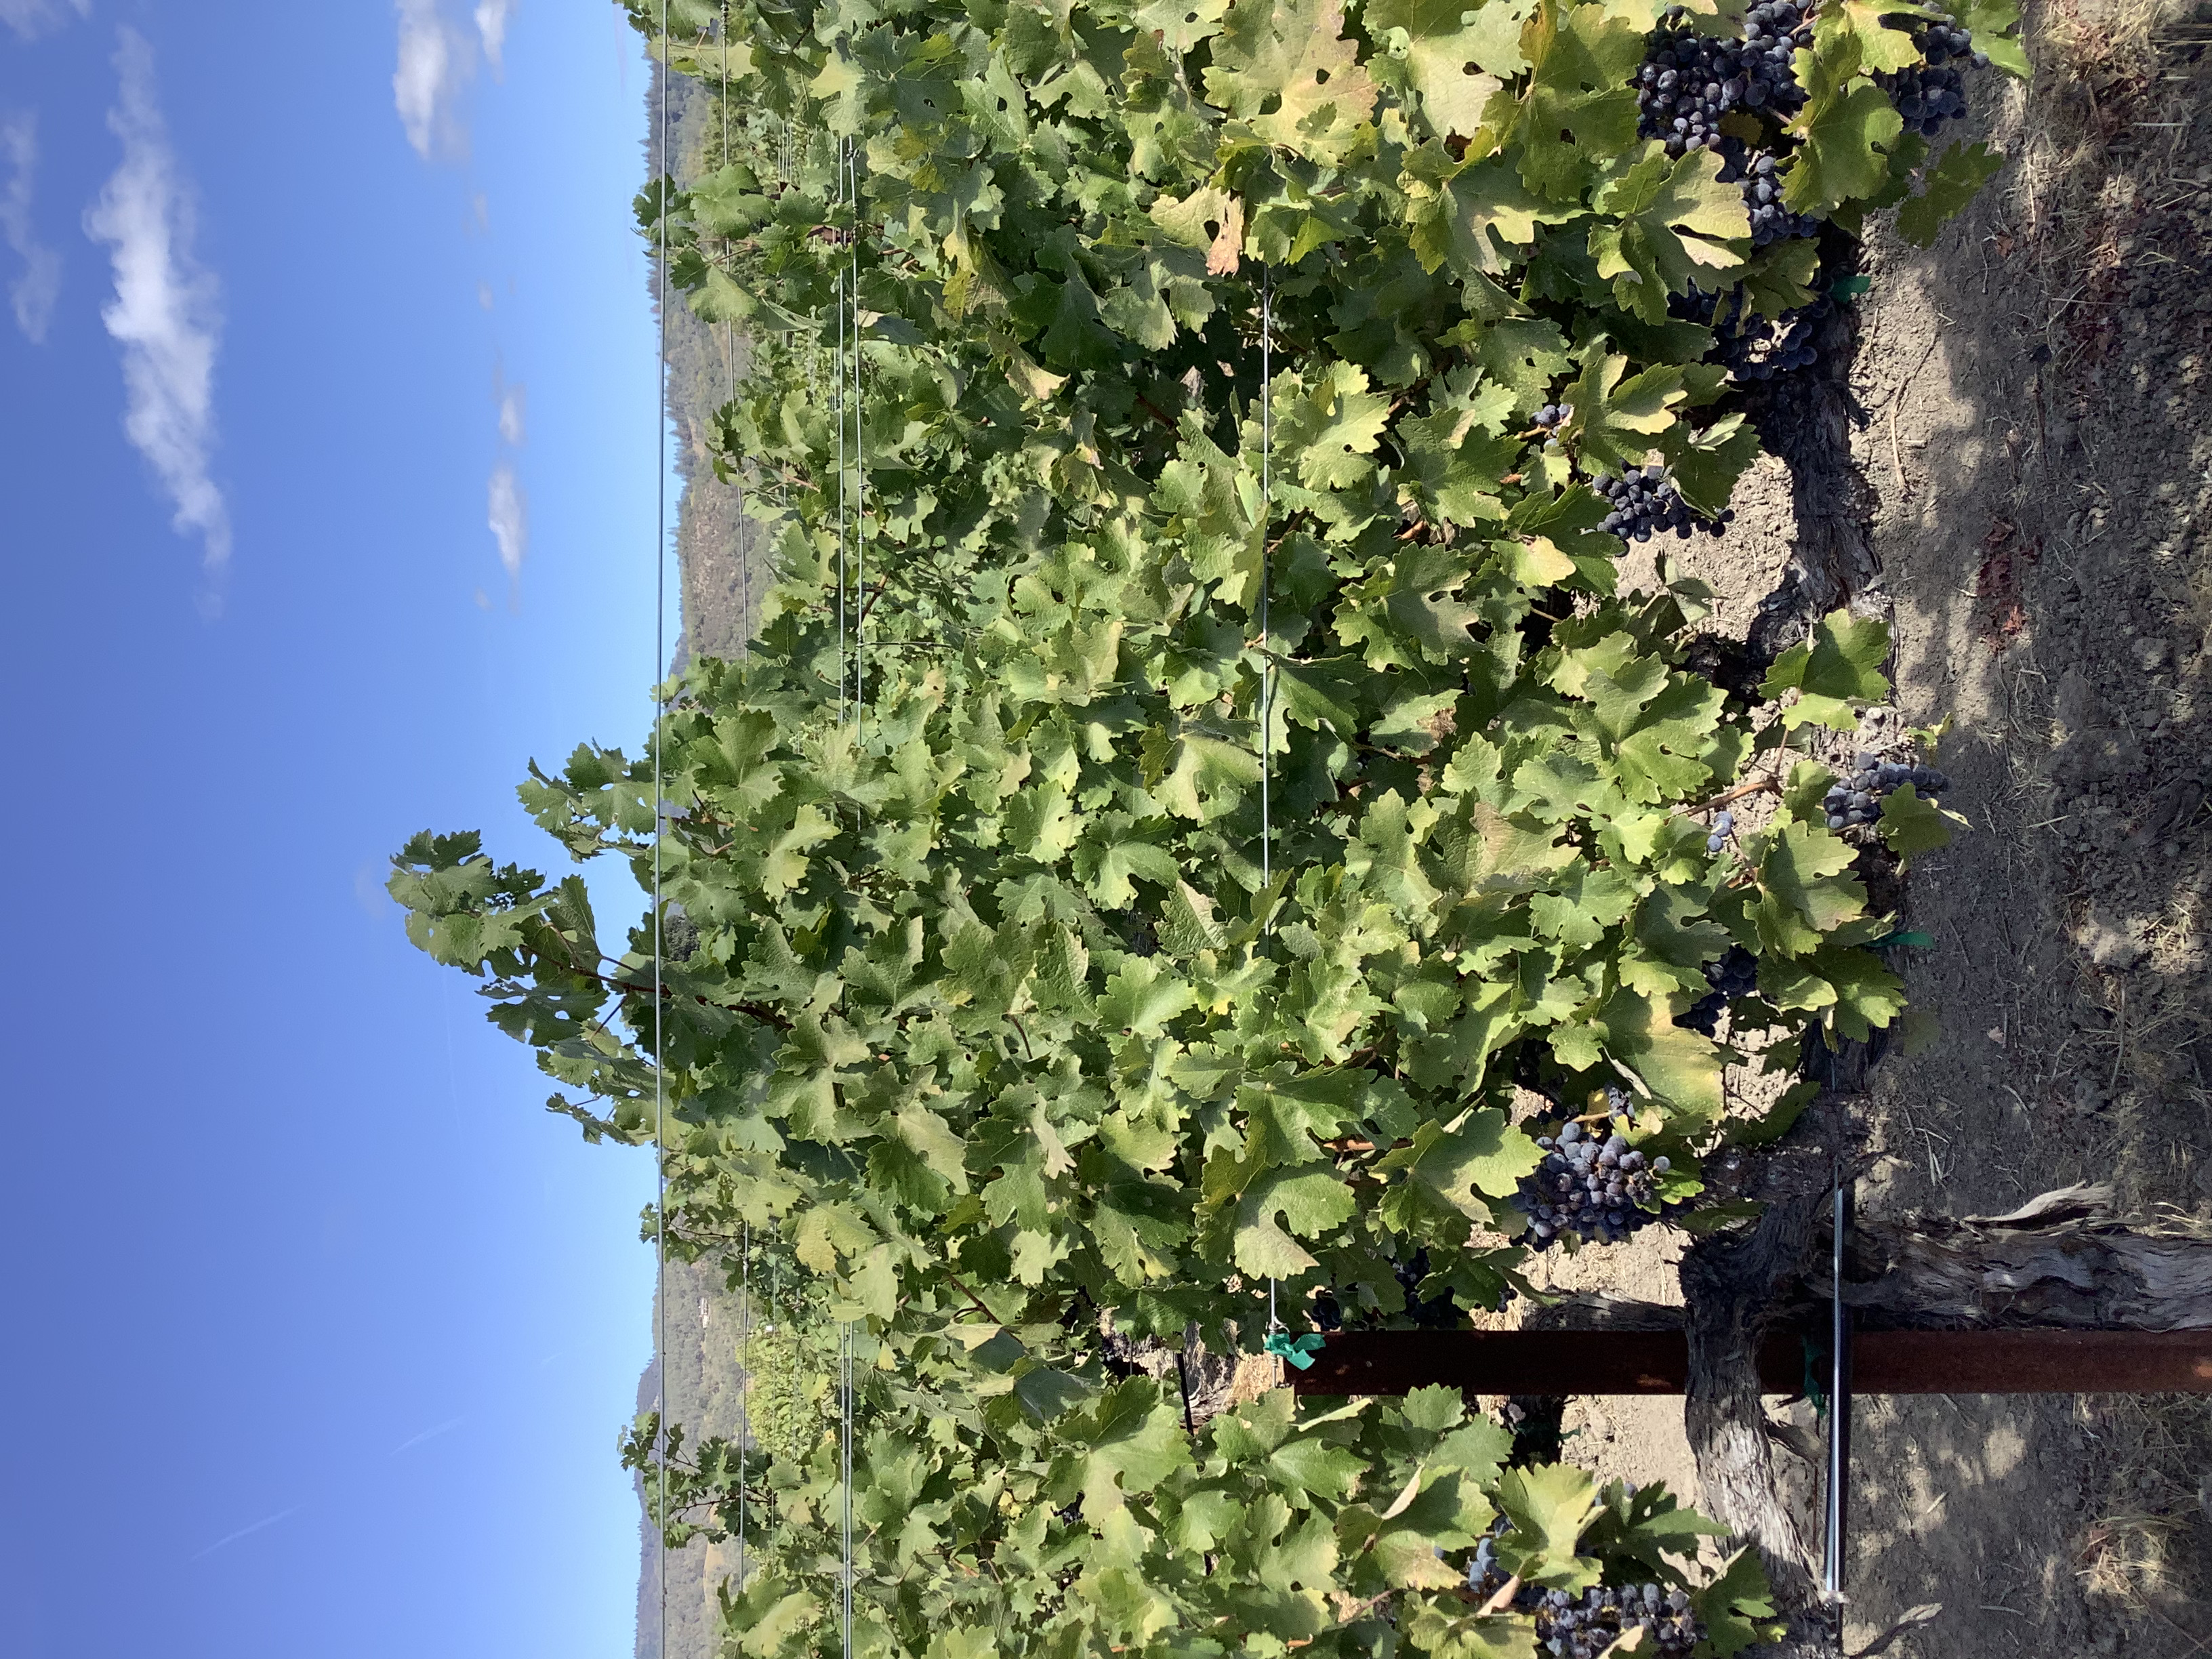
Label: No Virus